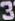
Number: 3